Forrest Compton

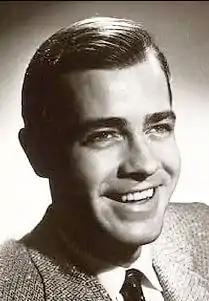
Publicity Photo of Forrest Compton

Forrest Compton (September 15, 1925 – April 4, 2020) was an American actor, primarily known for playing Mike Karr on the daytime soap opera "The Edge of Night," as well as Colonel Gray on "Gomer Pyle, U.S.M.C."